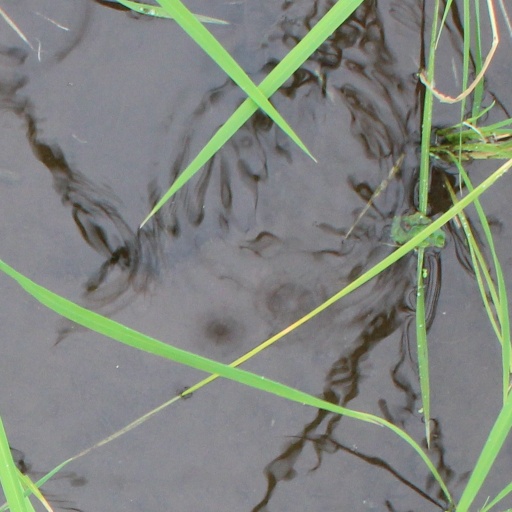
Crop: rice